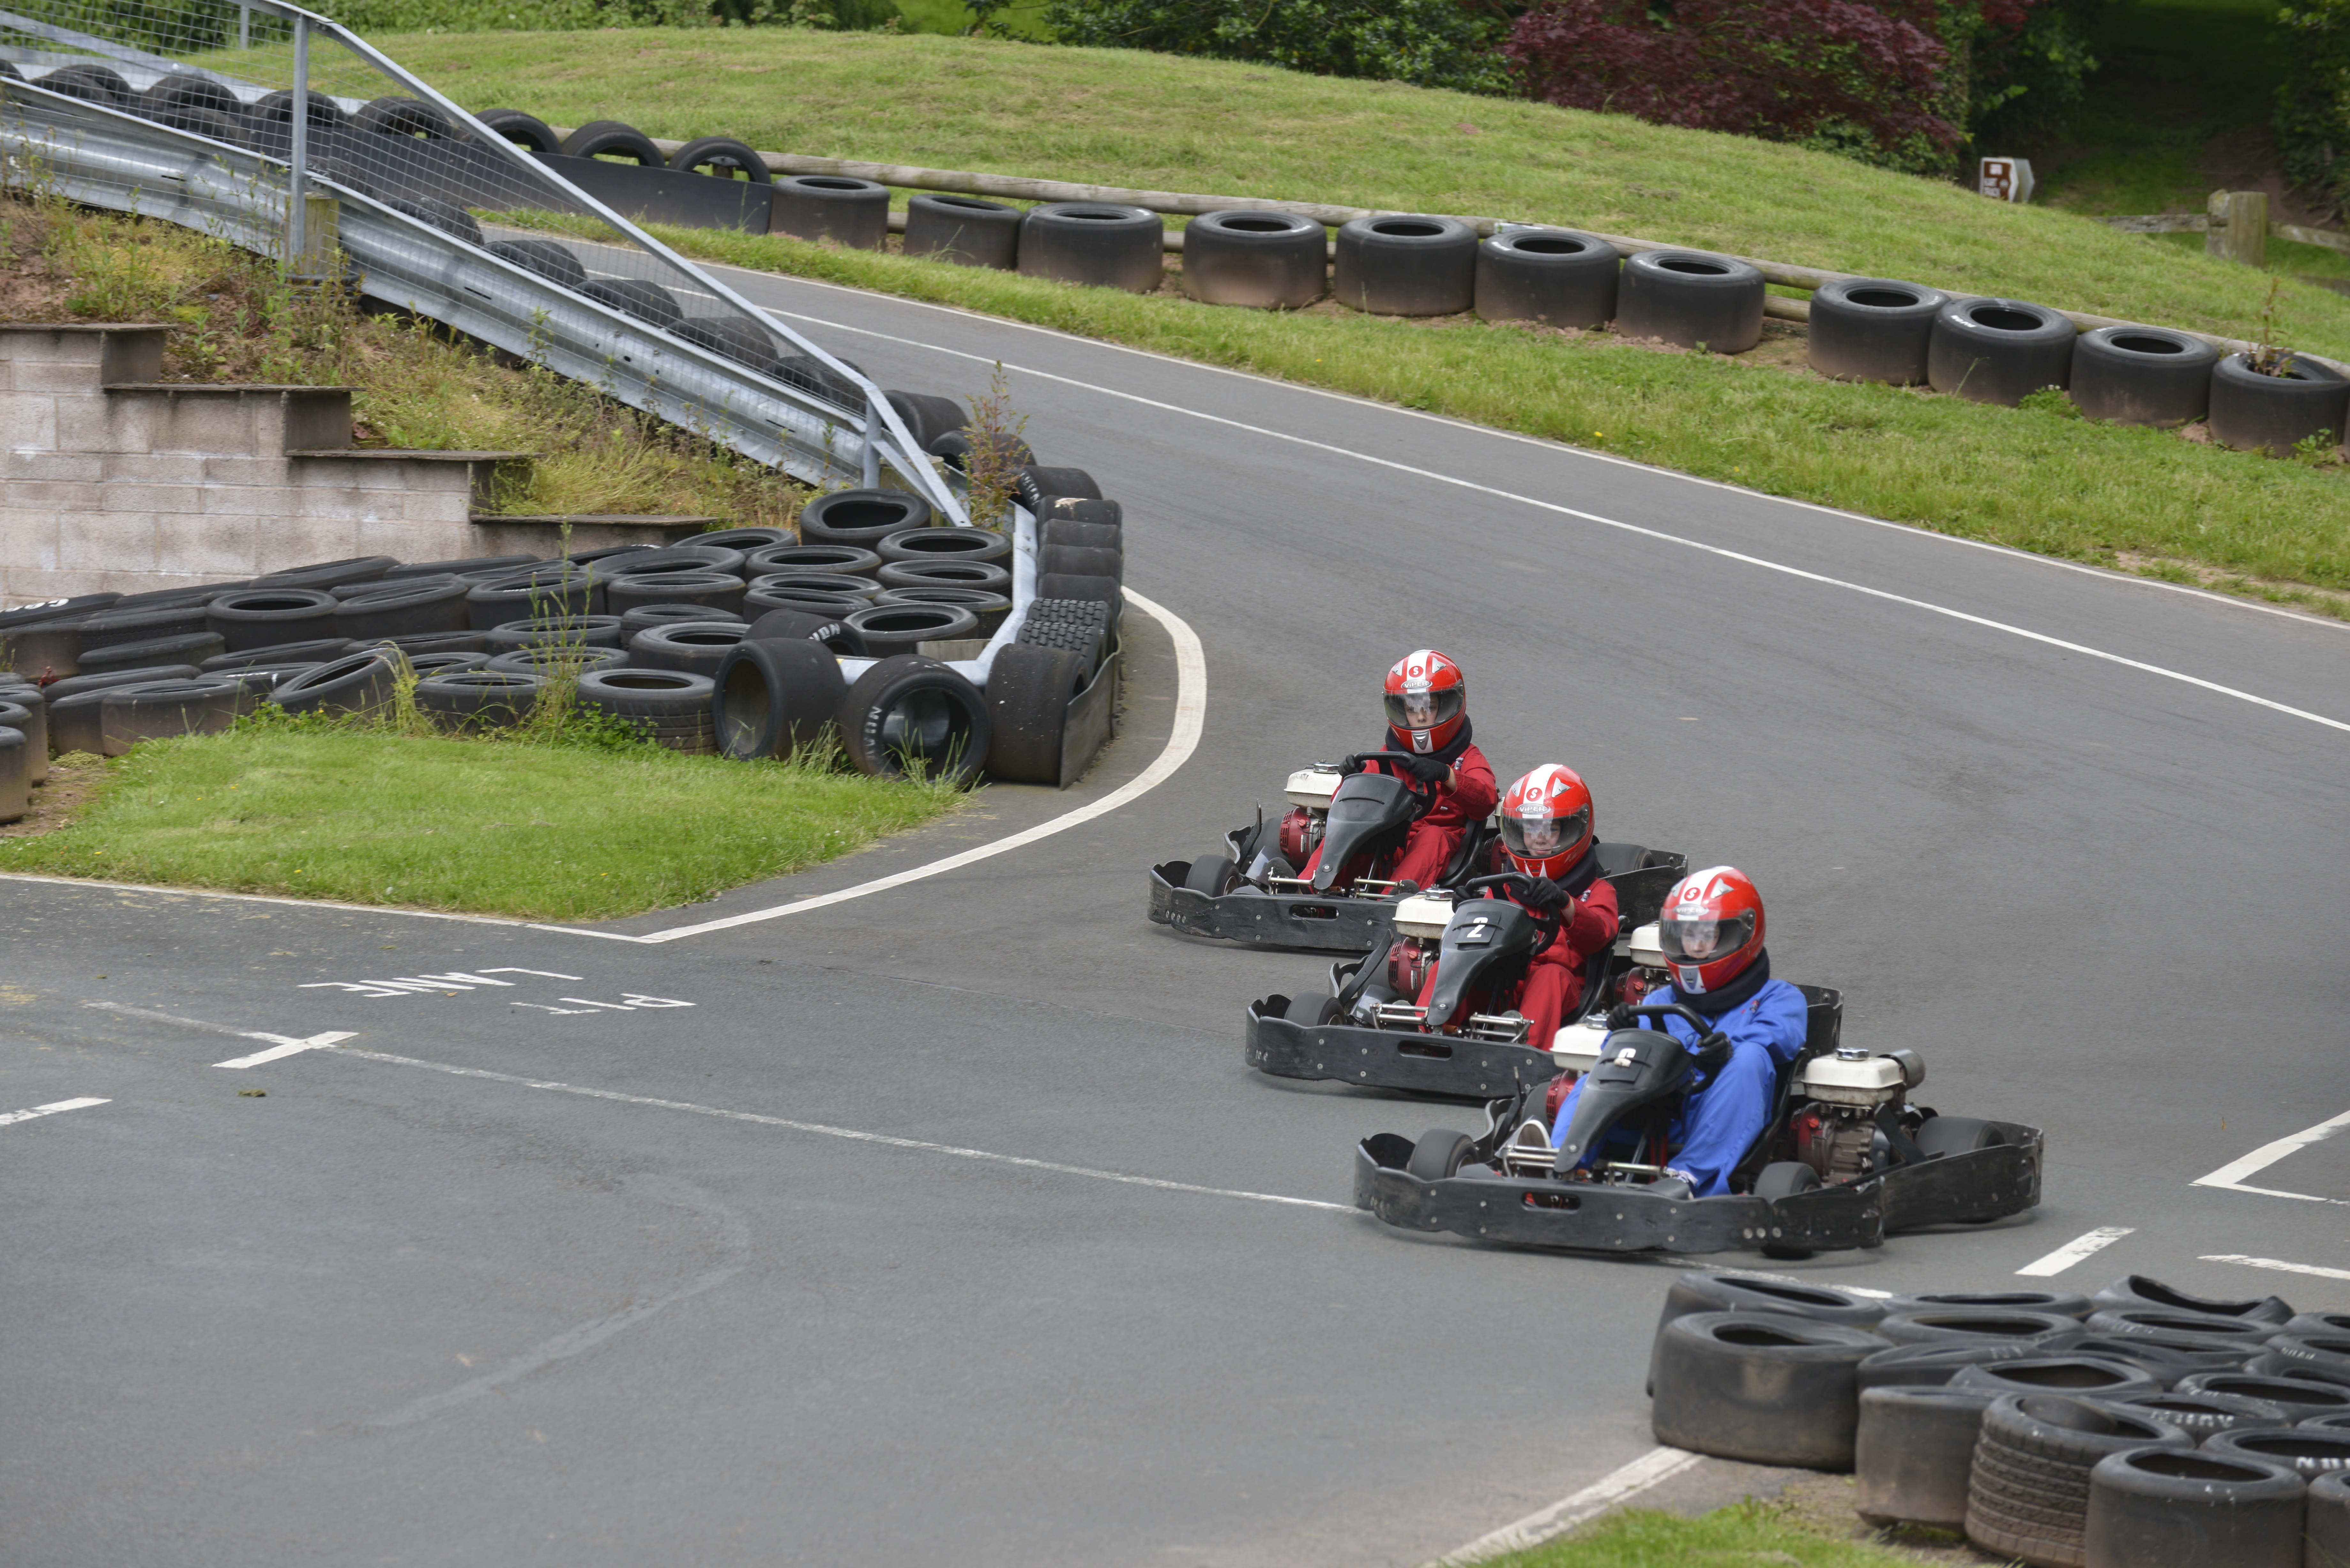
track, sport, driving, asphalt, vehicle, extreme, lane, race, competition, sports, racing, race track, kart, kart racing, karting, auto racing, sport venue